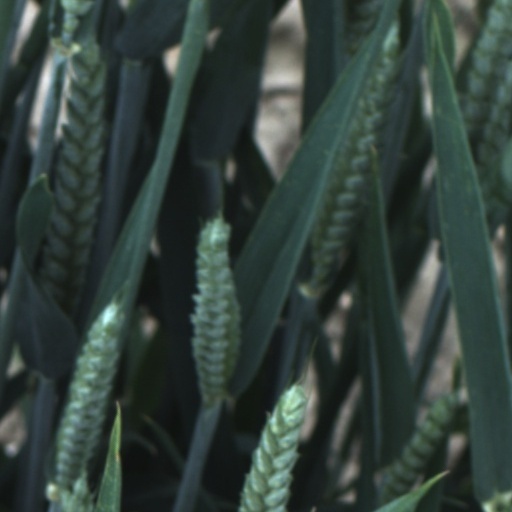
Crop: wheat